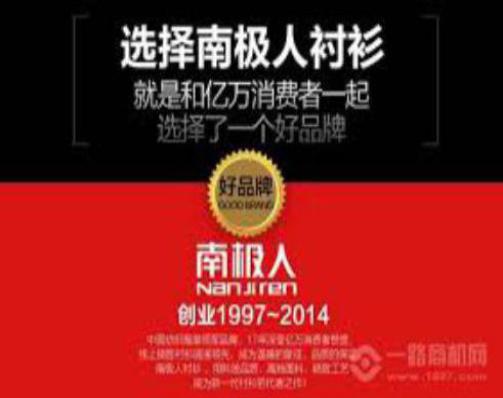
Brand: nanjiren
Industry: Clothes